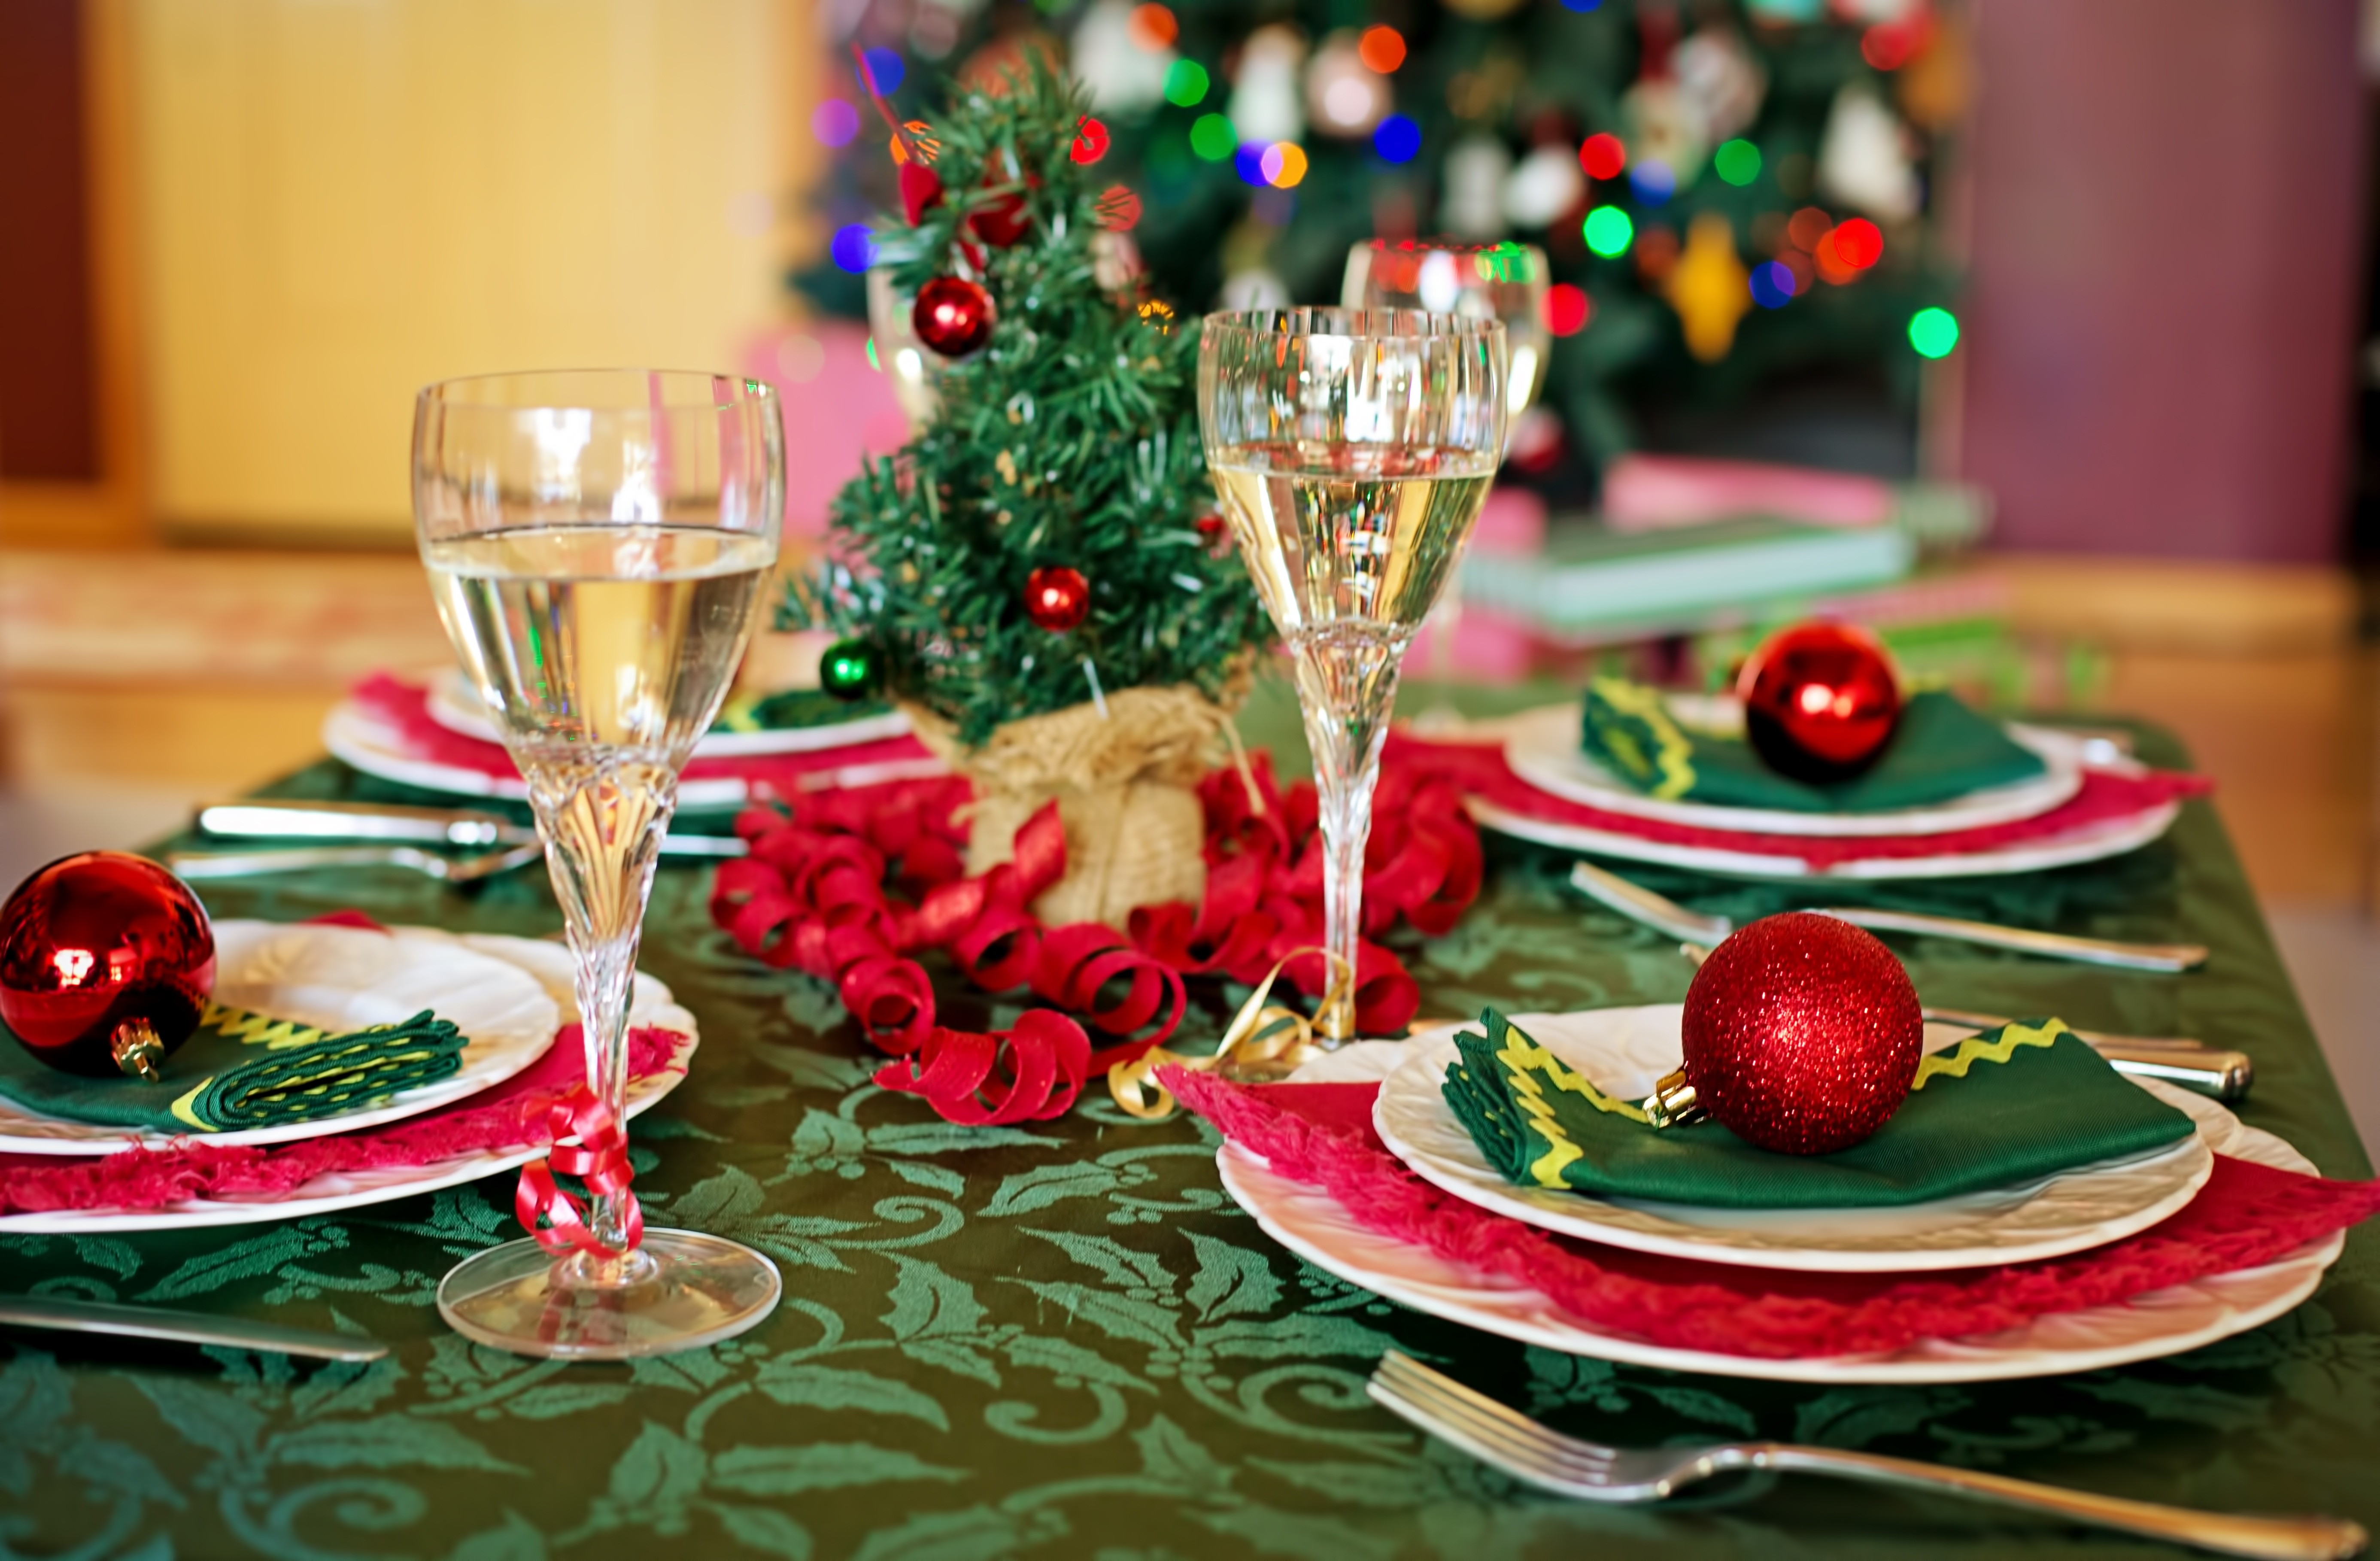
table, meal, food, red, produce, color, holiday, plate, christmas, dessert, christmas tree, season, christmas decoration, dining, dinner, event, xmas, sweetness, traditional, setting, christmas table, centrepiece, christmas dinner, christmas dinner setting